Nana (echos)

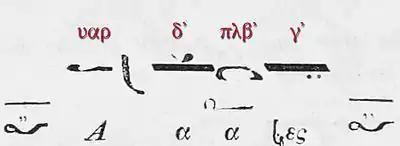
Traditional intonation formula of ἦχος βαρύς (Chrysanthos 1832, 140—§313)

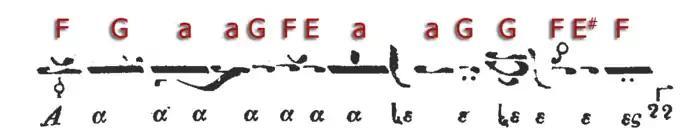
Enharmonic exegesis of the diatonic intonation of ἦχος βαρύς (Chrysanthos 1832, 140—§313)

There is also a diatonic form of echos varys, but according to Chrysanthos' adaption to the Ottoman tone system it was no longer based on a pentachord between kyrios tritos and varys, but on a tritonus on a low b natural.